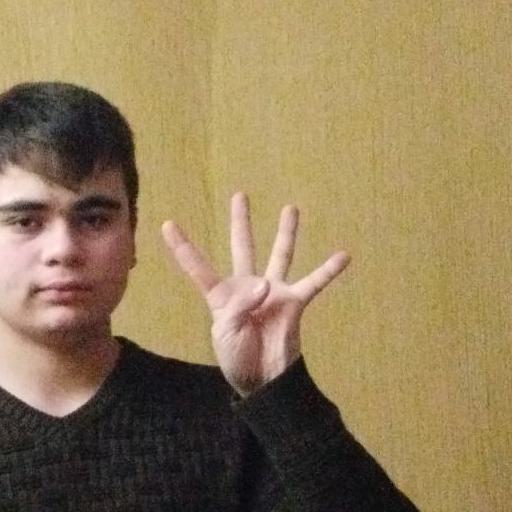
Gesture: four